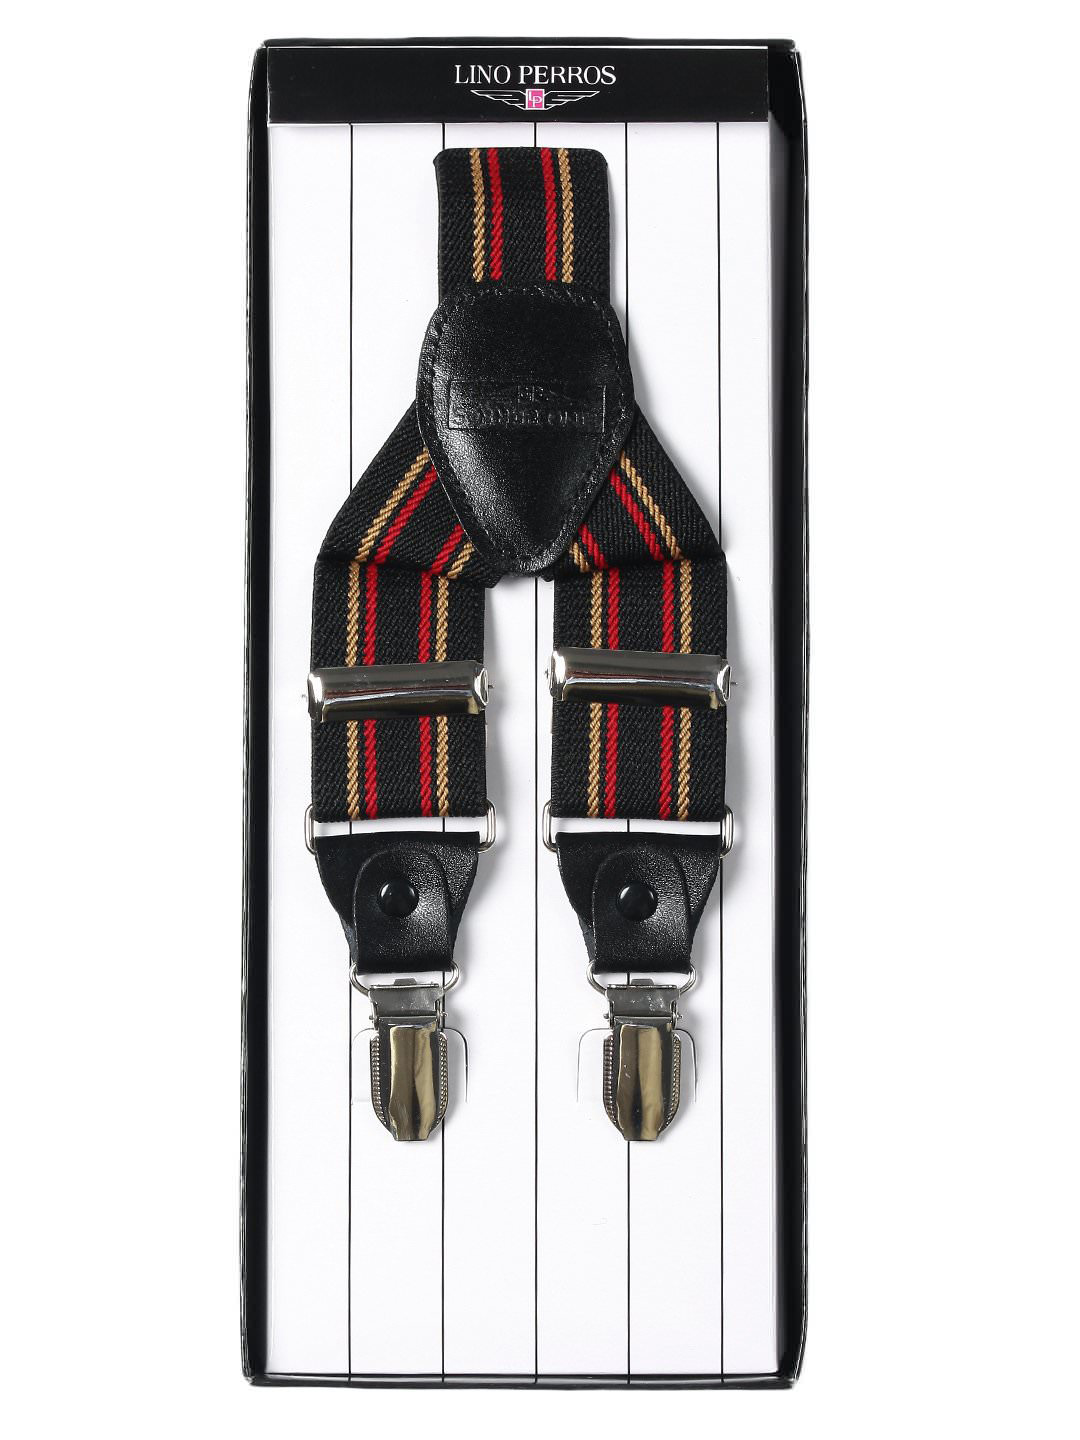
Lino Perros Men Black Suspenders
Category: Apparel / Topwear / Suspenders
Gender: Men
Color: Black
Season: Summer 2012
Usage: Formal